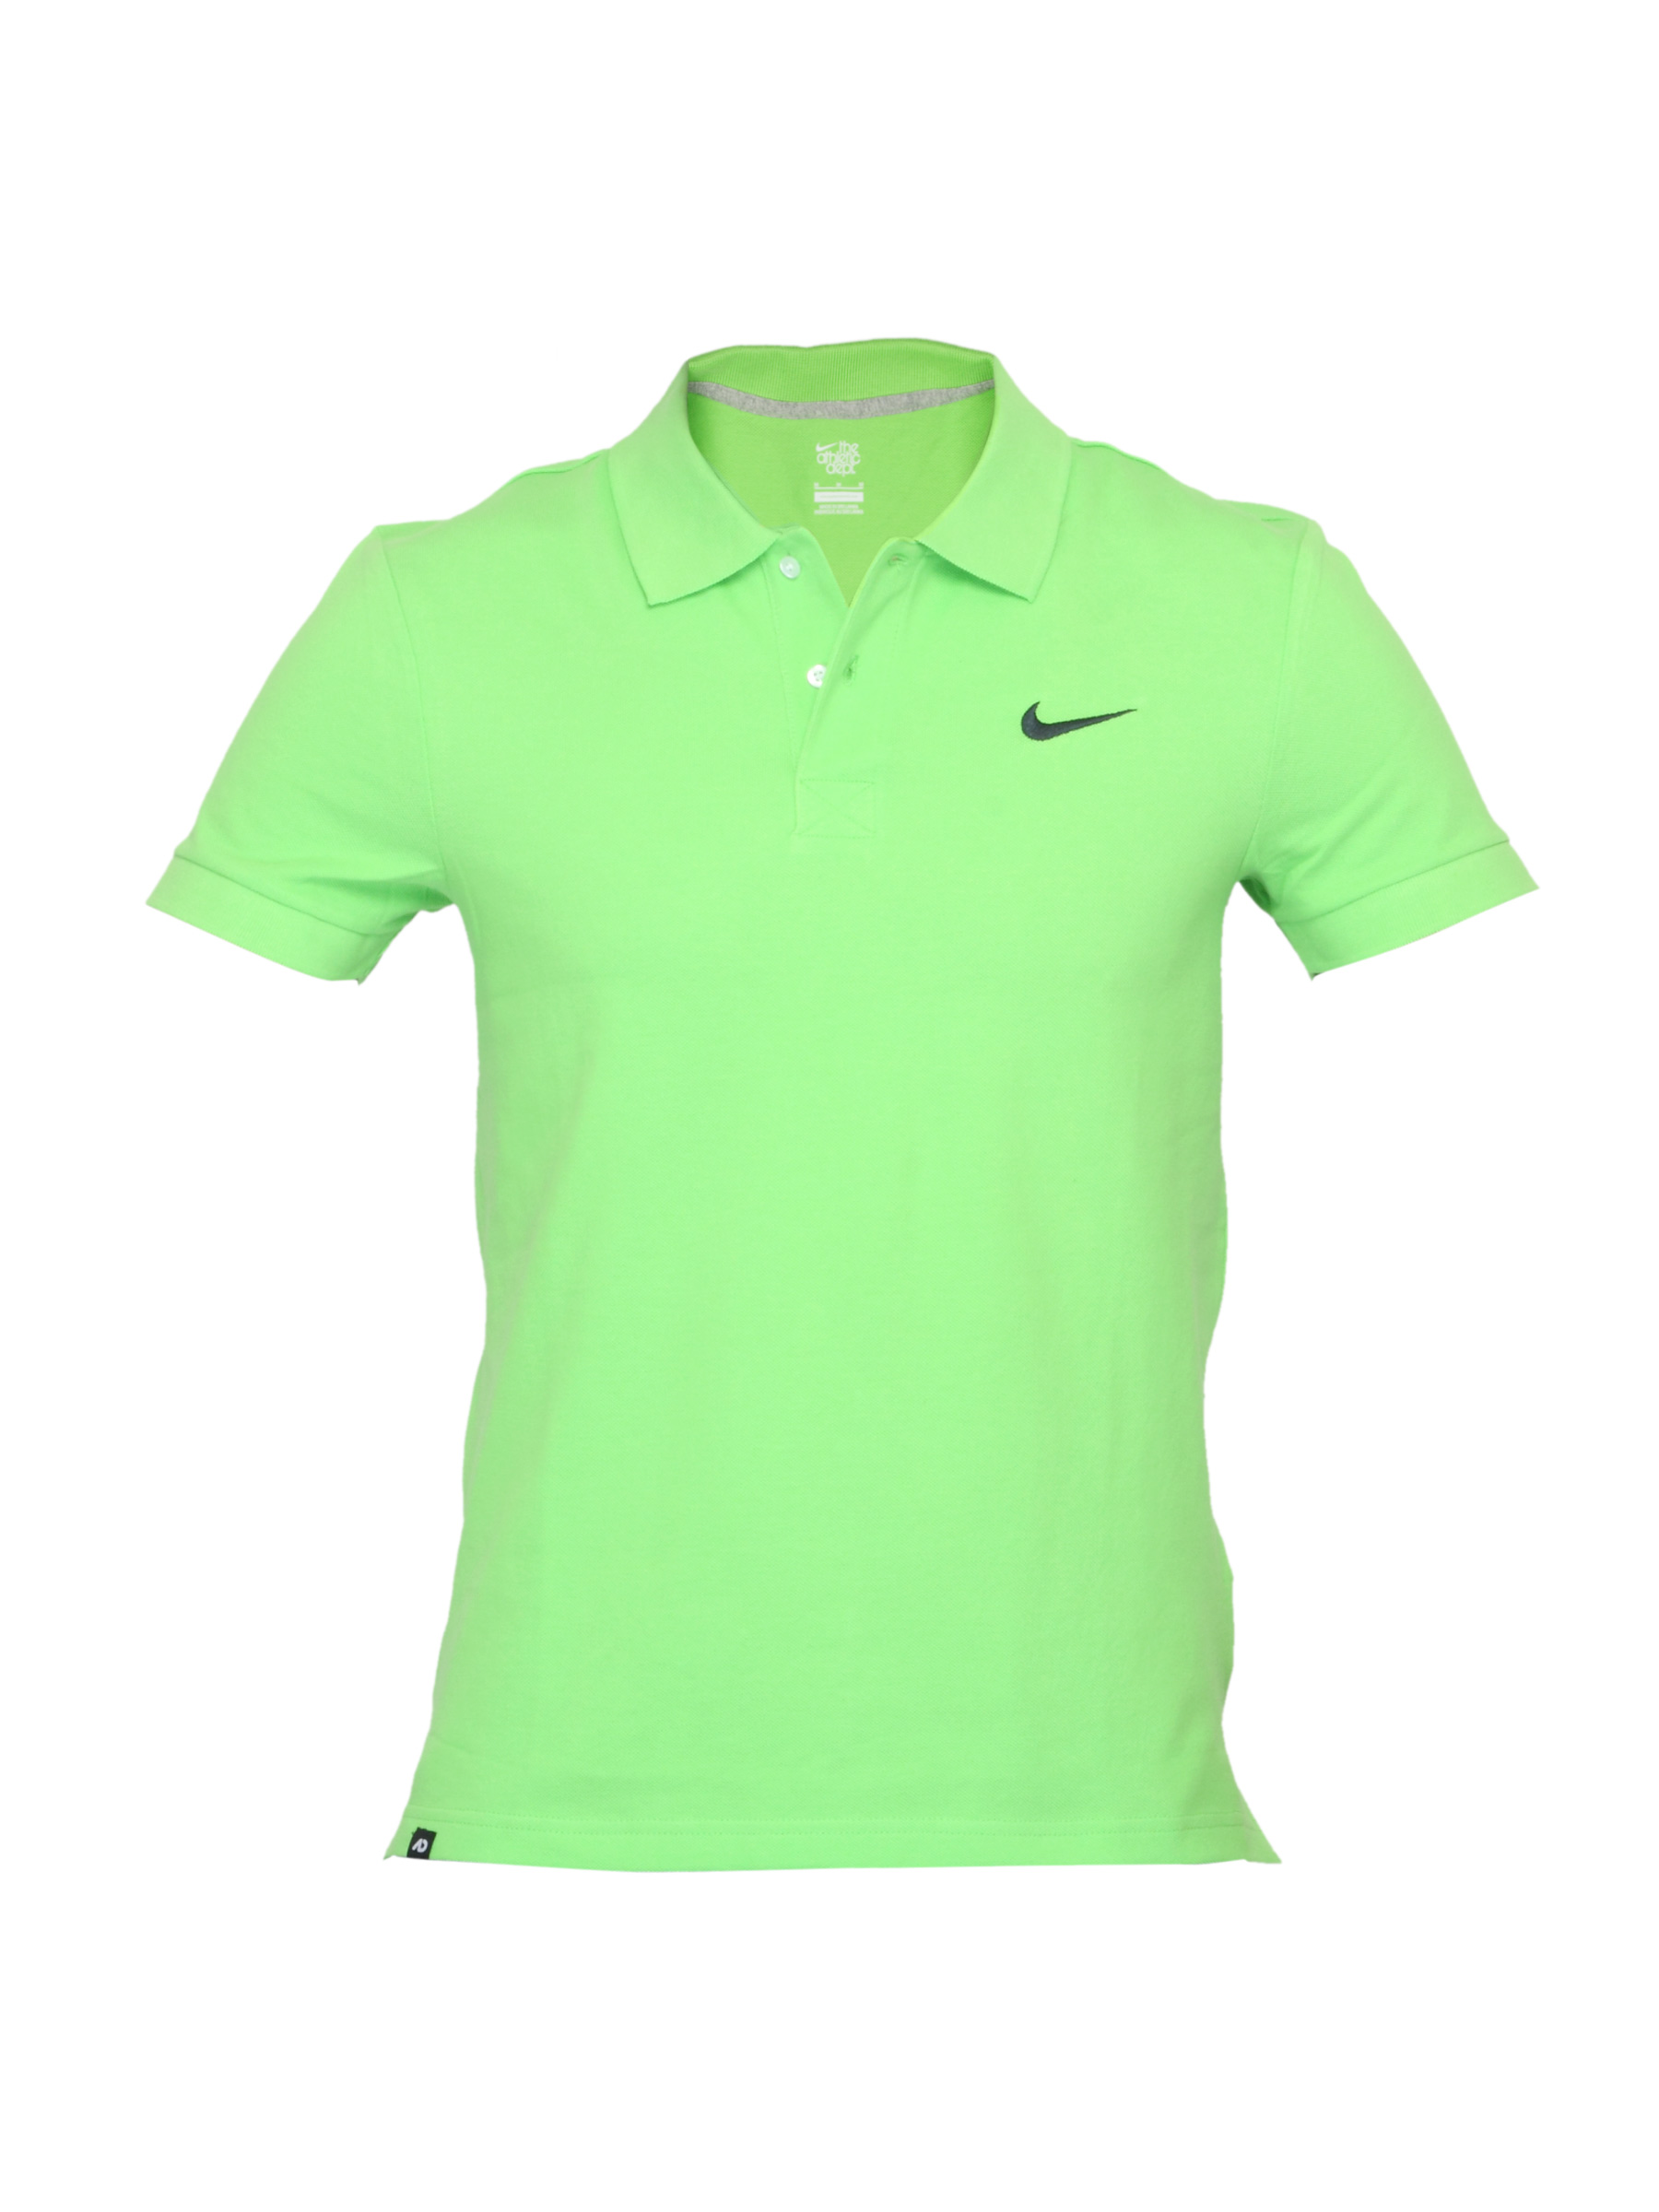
Nike Men Club Pique Polo Green T-shirt
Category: Apparel / Topwear / Tshirts
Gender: Men
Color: Green
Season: Summer 2012
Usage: Sports